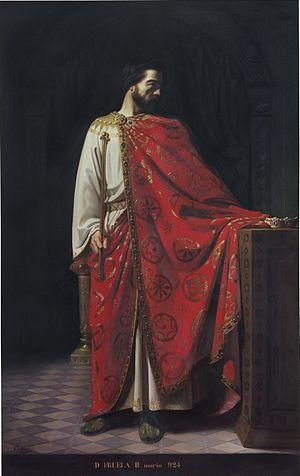
Fruela II d'Asturies et de León hérita du royaume des Asturies à la mort de son père Alphonse III en 910, accédant au trône léonais en 924, à la mort d'Ordoño II, dépossédant ainsi les fils d'Ordoño.